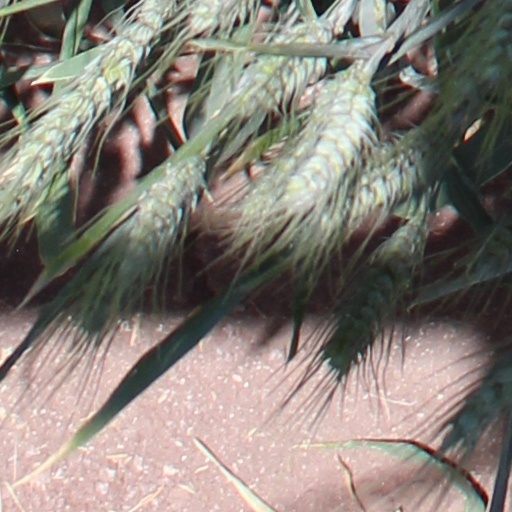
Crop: wheat